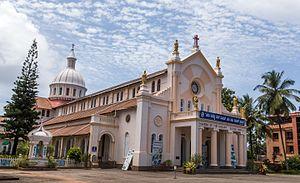
Mangalore, officiellement connu sous le nom de Mangaluru, est la principale ville portuaire du district Dashina du Kannada dans l'État du Karnataka en Inde du Sud. La ville est située à environ 352 km à l'ouest de Bangalore, la capitale de l'État du Karnataka, entre la mer d'Arabie et la chaîne de montagnes des Ghats occidentaux.